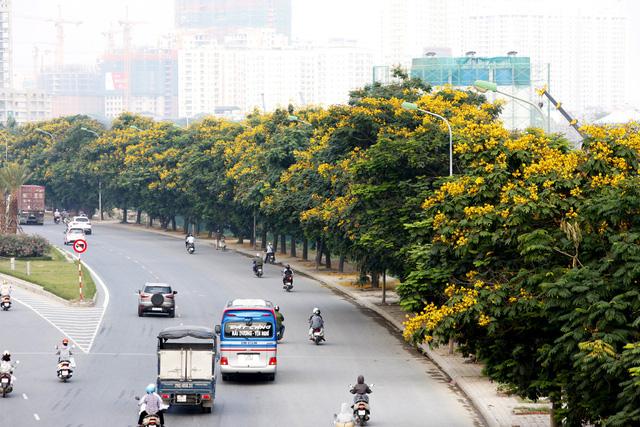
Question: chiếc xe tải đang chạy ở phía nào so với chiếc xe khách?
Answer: chiếc xe tải đang chạy ở phía sau, bên trái chiếc xe khách